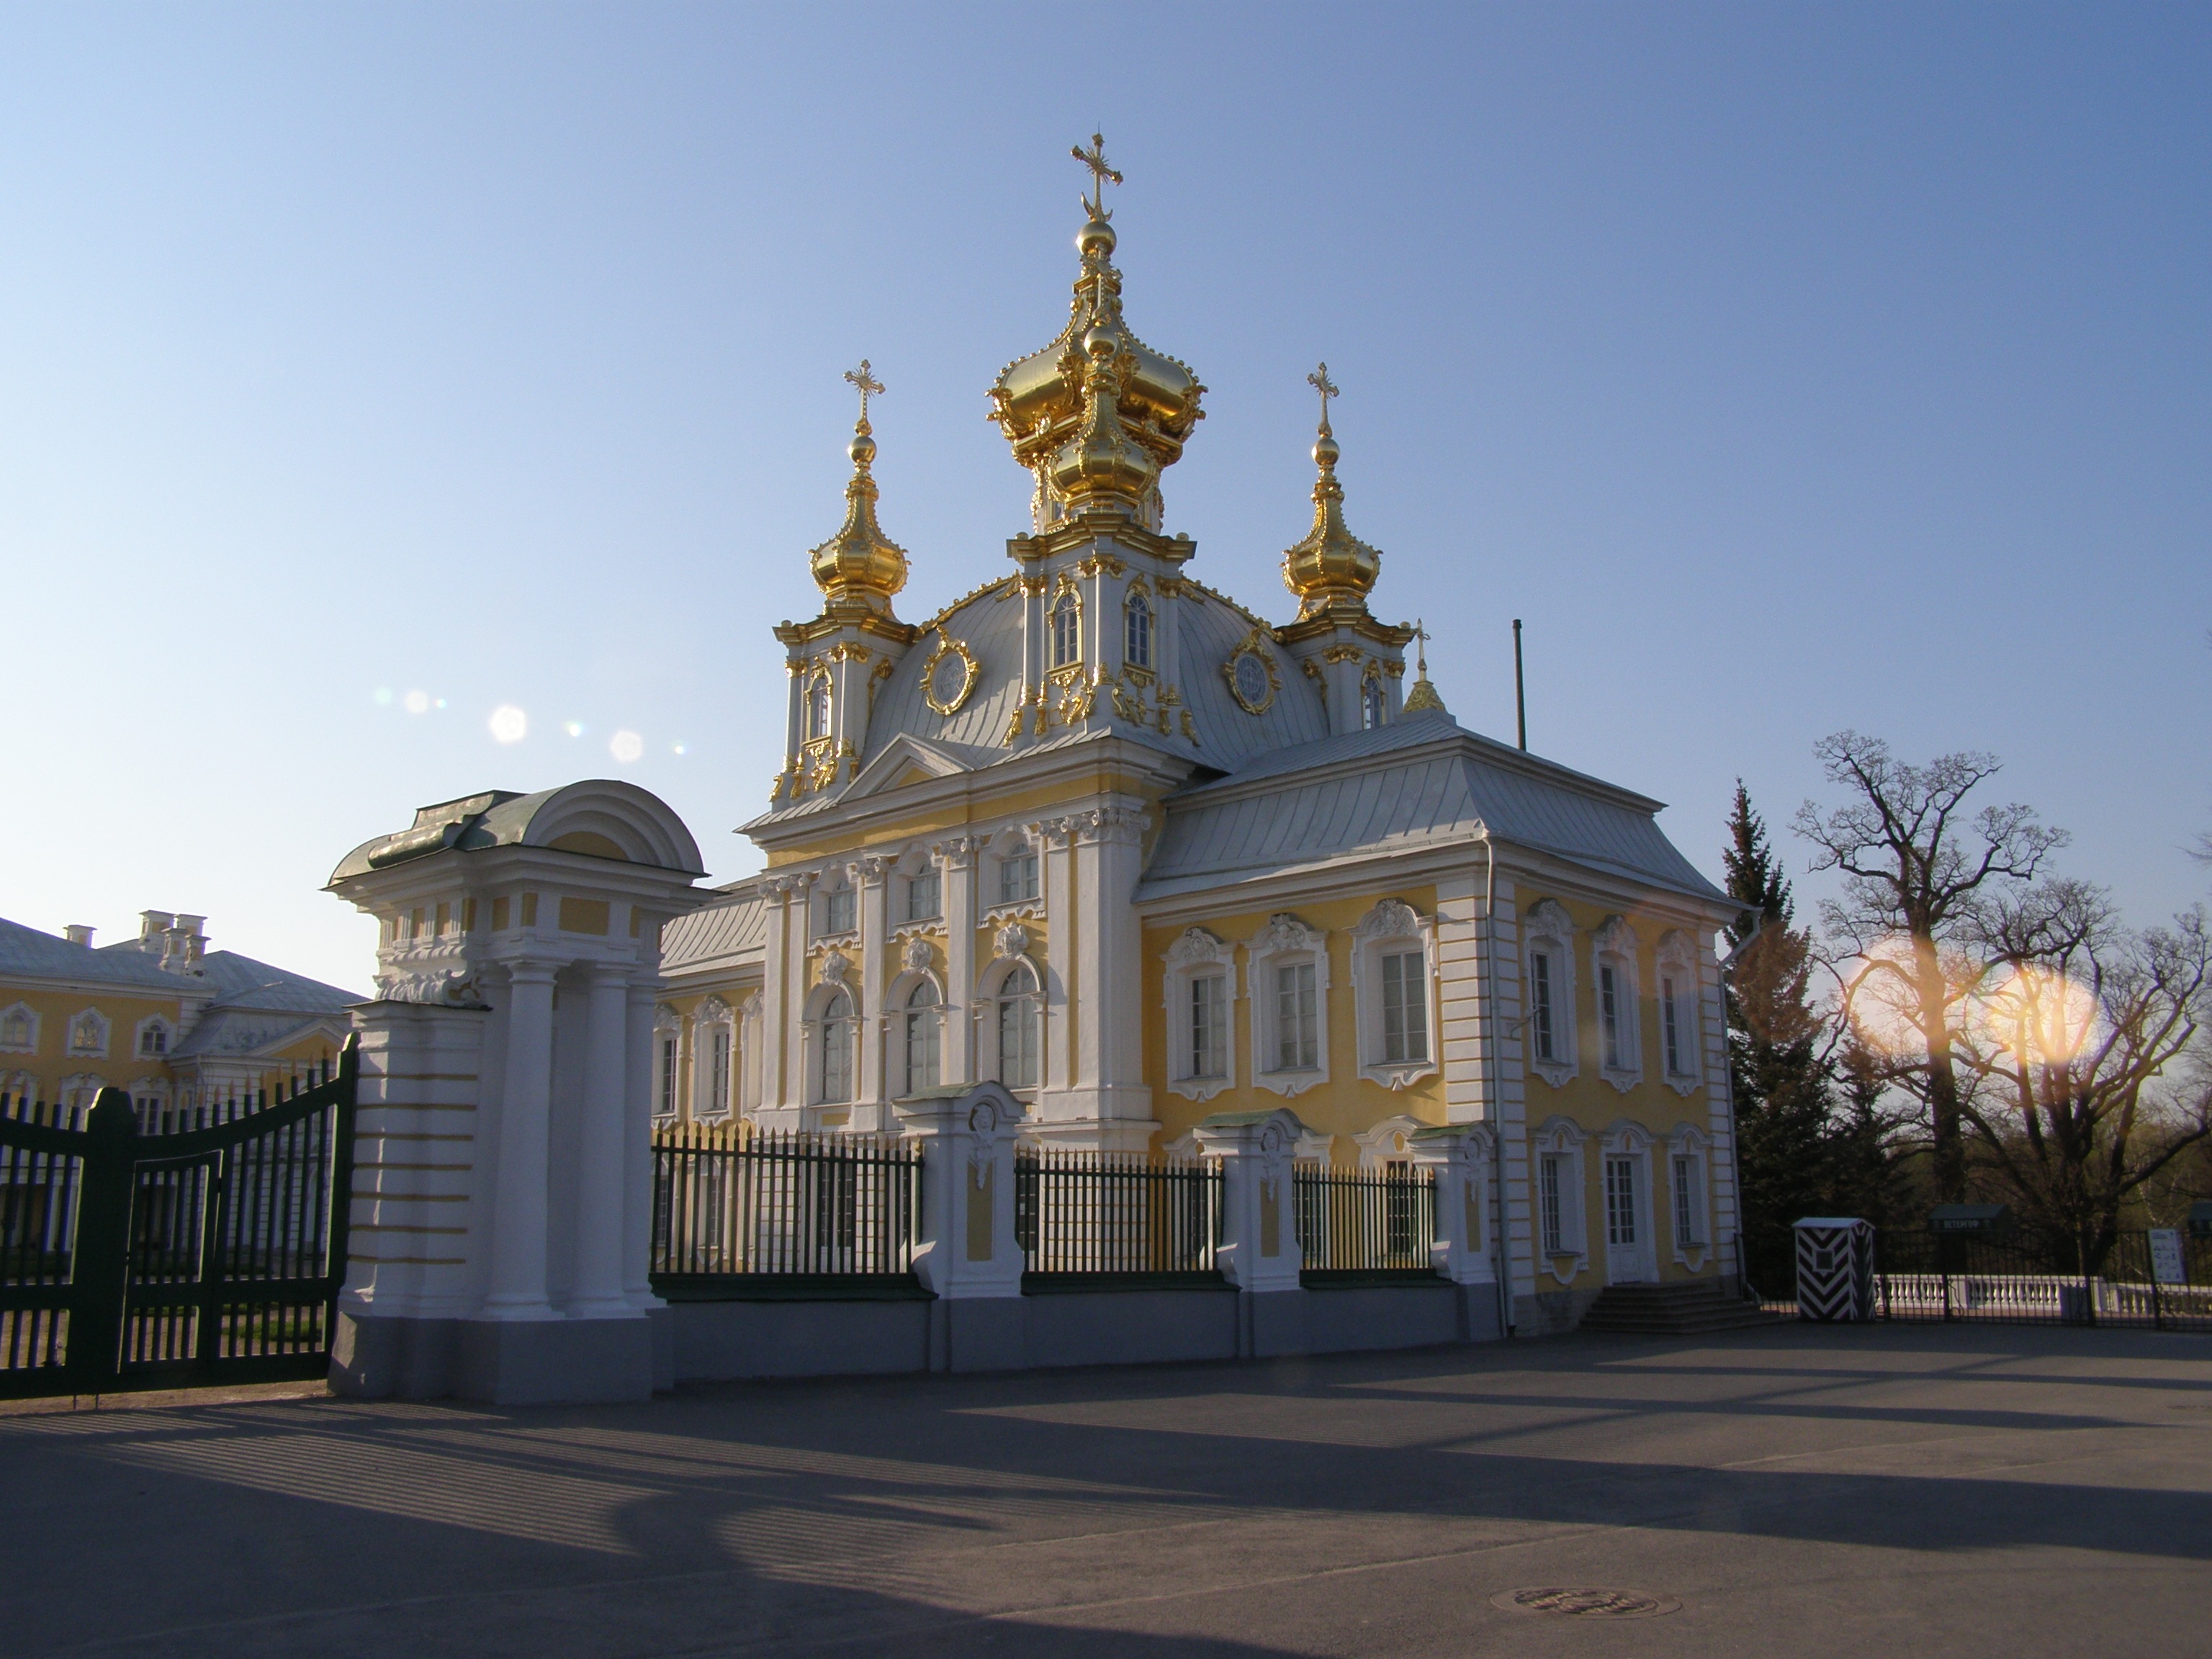
architecture, sky, building, palace, walkway, spring, park, landmark, facade, church, cathedral, tourism, place of worship, temple, synagogue, famous